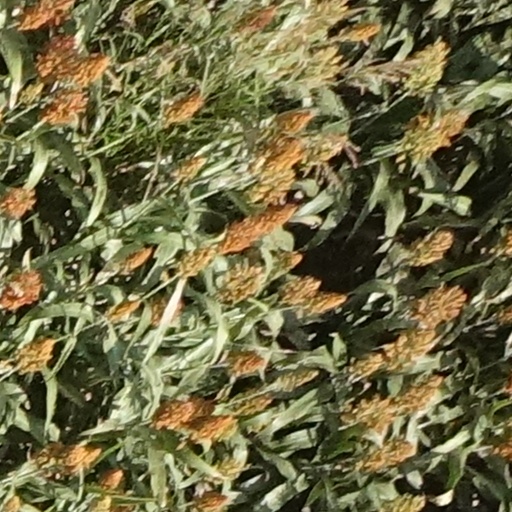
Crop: sorghum